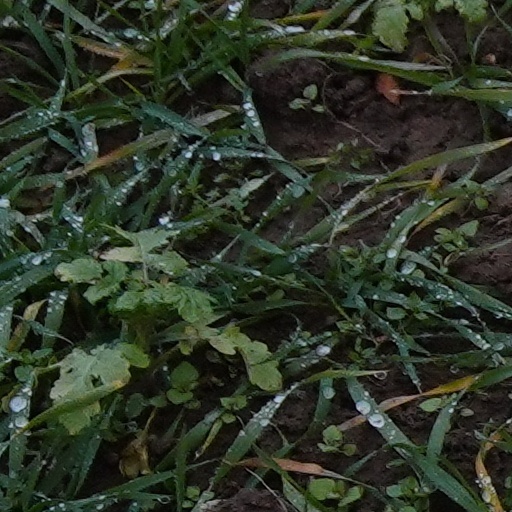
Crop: wheat